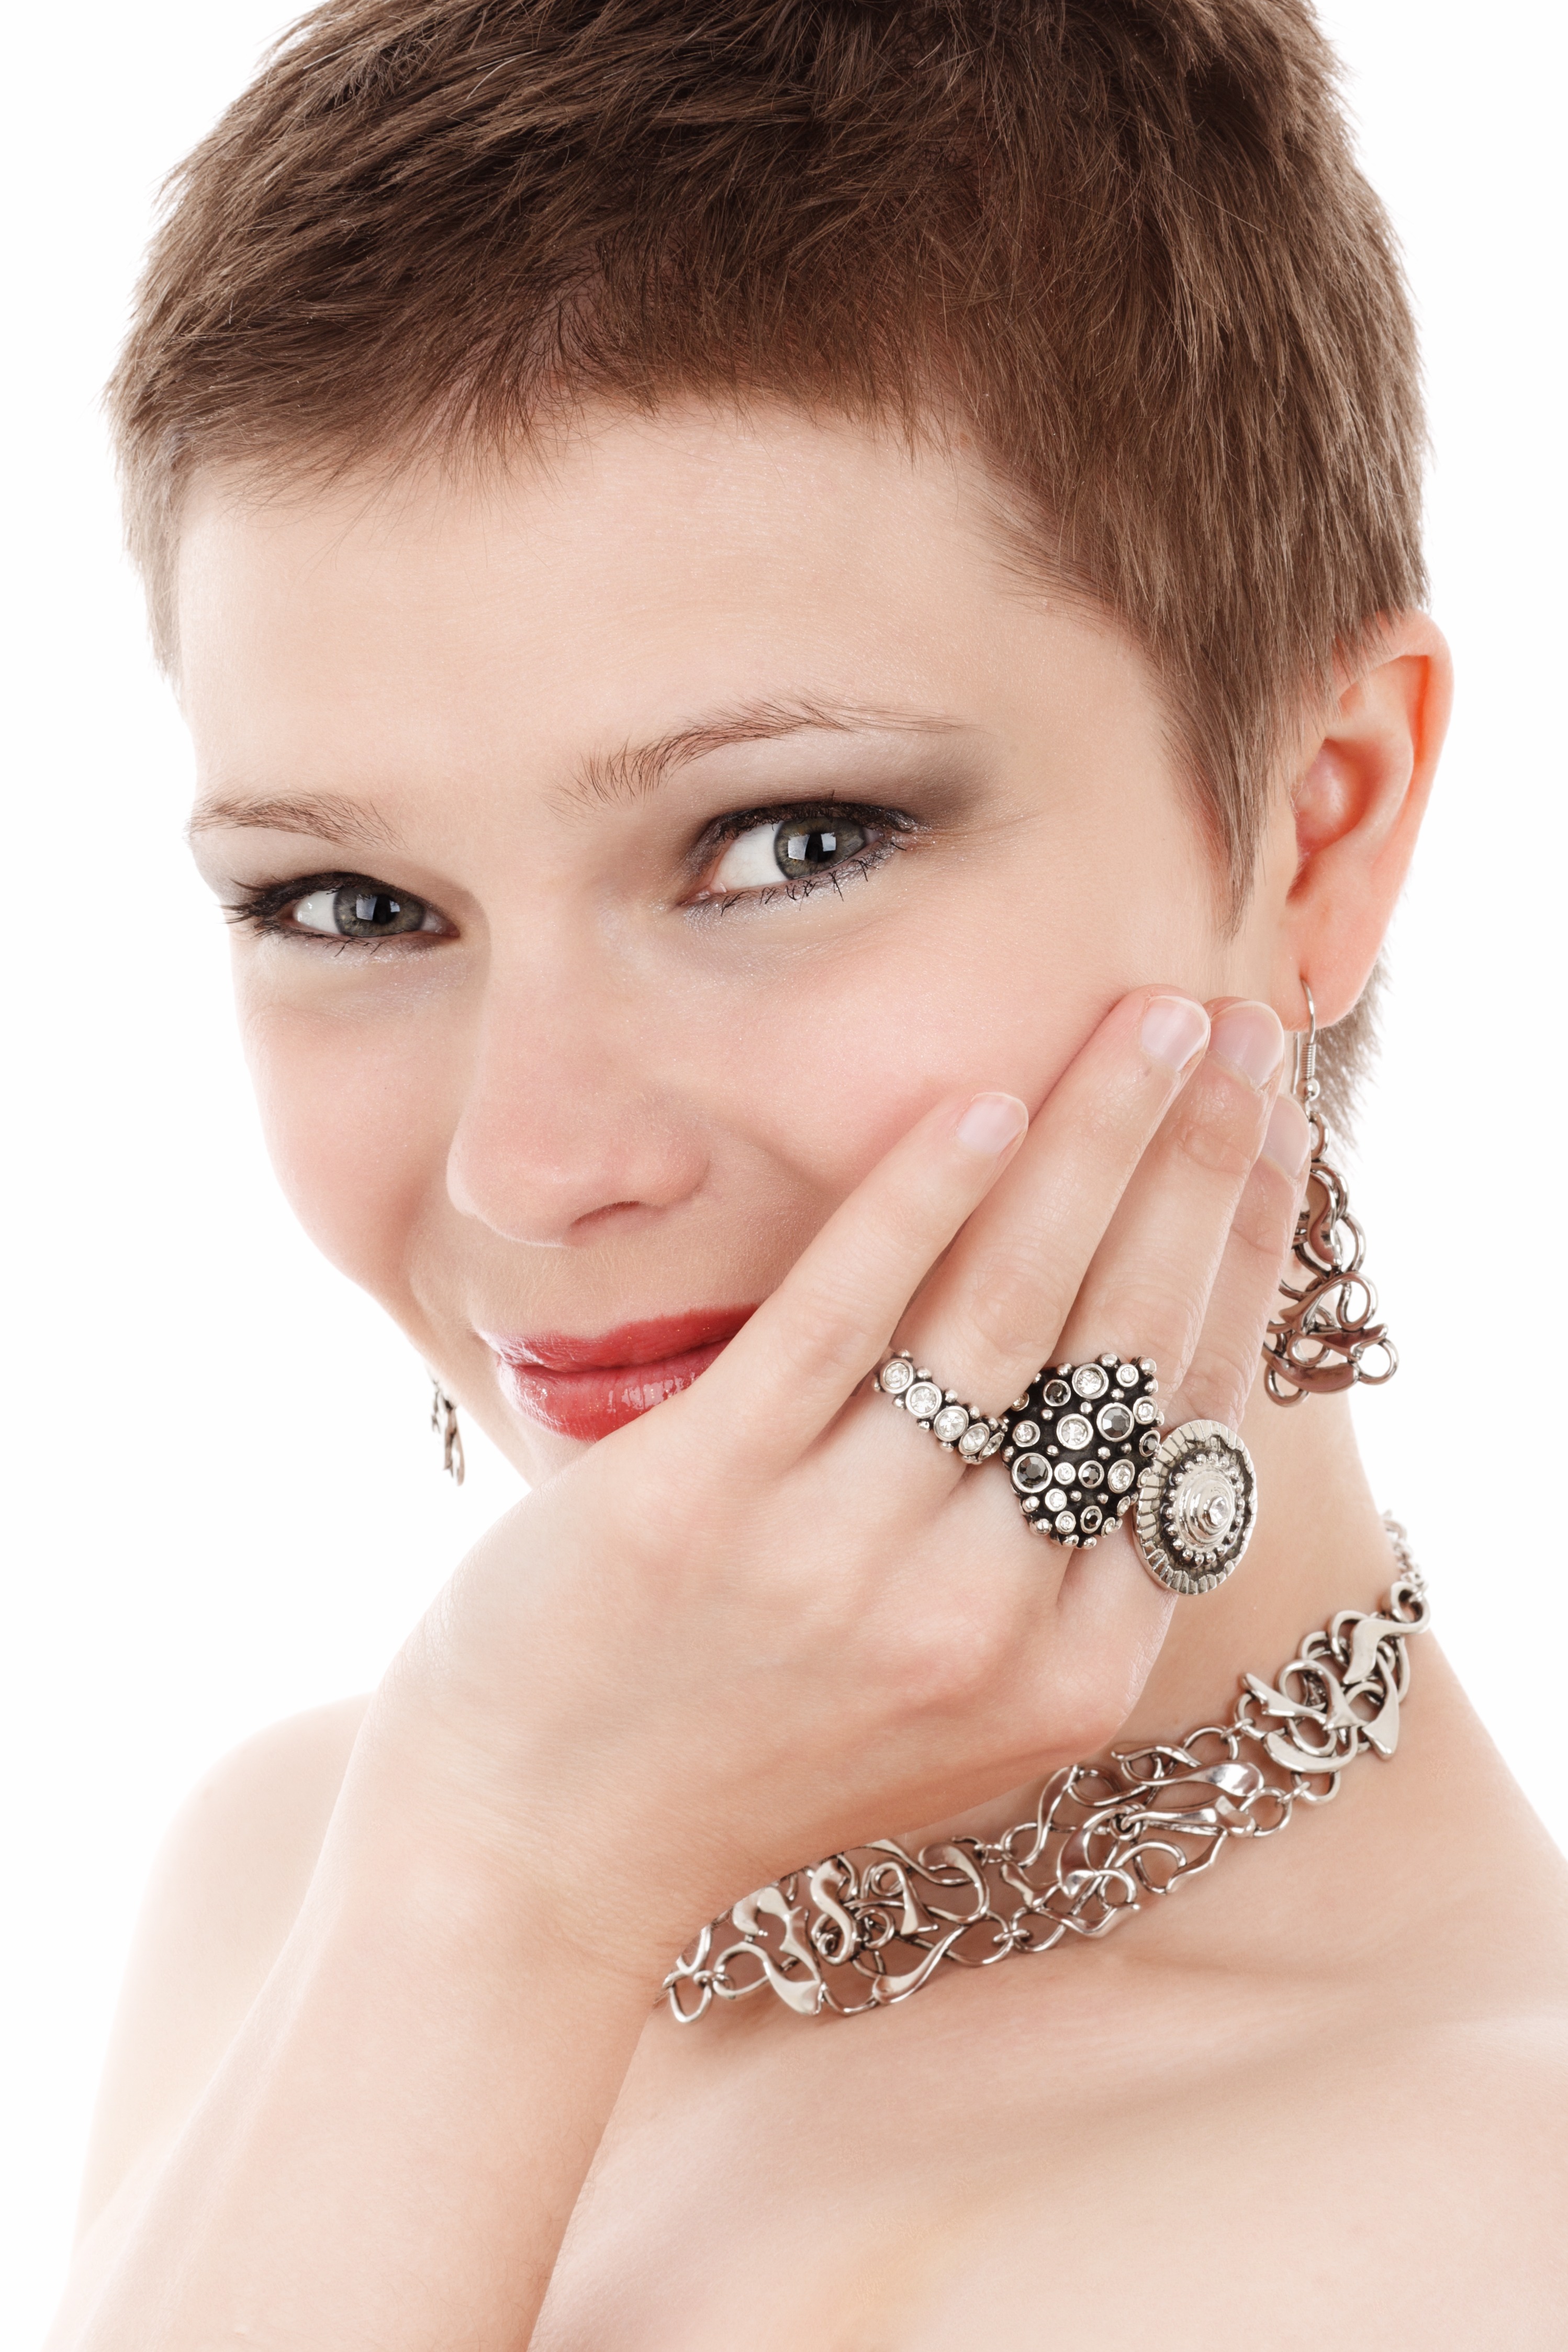
hand, girl, woman, hair, isolated, looking, female, portrait, model, young, finger, fashion, ear, lady, lip, hairstyle, mouth, close up, human body, jewellery, face, nose, neck, eye, head, skin, beauty, beautiful, style, elegant, pretty, organ, elegance, glamour, photo shoot, fashion accessory